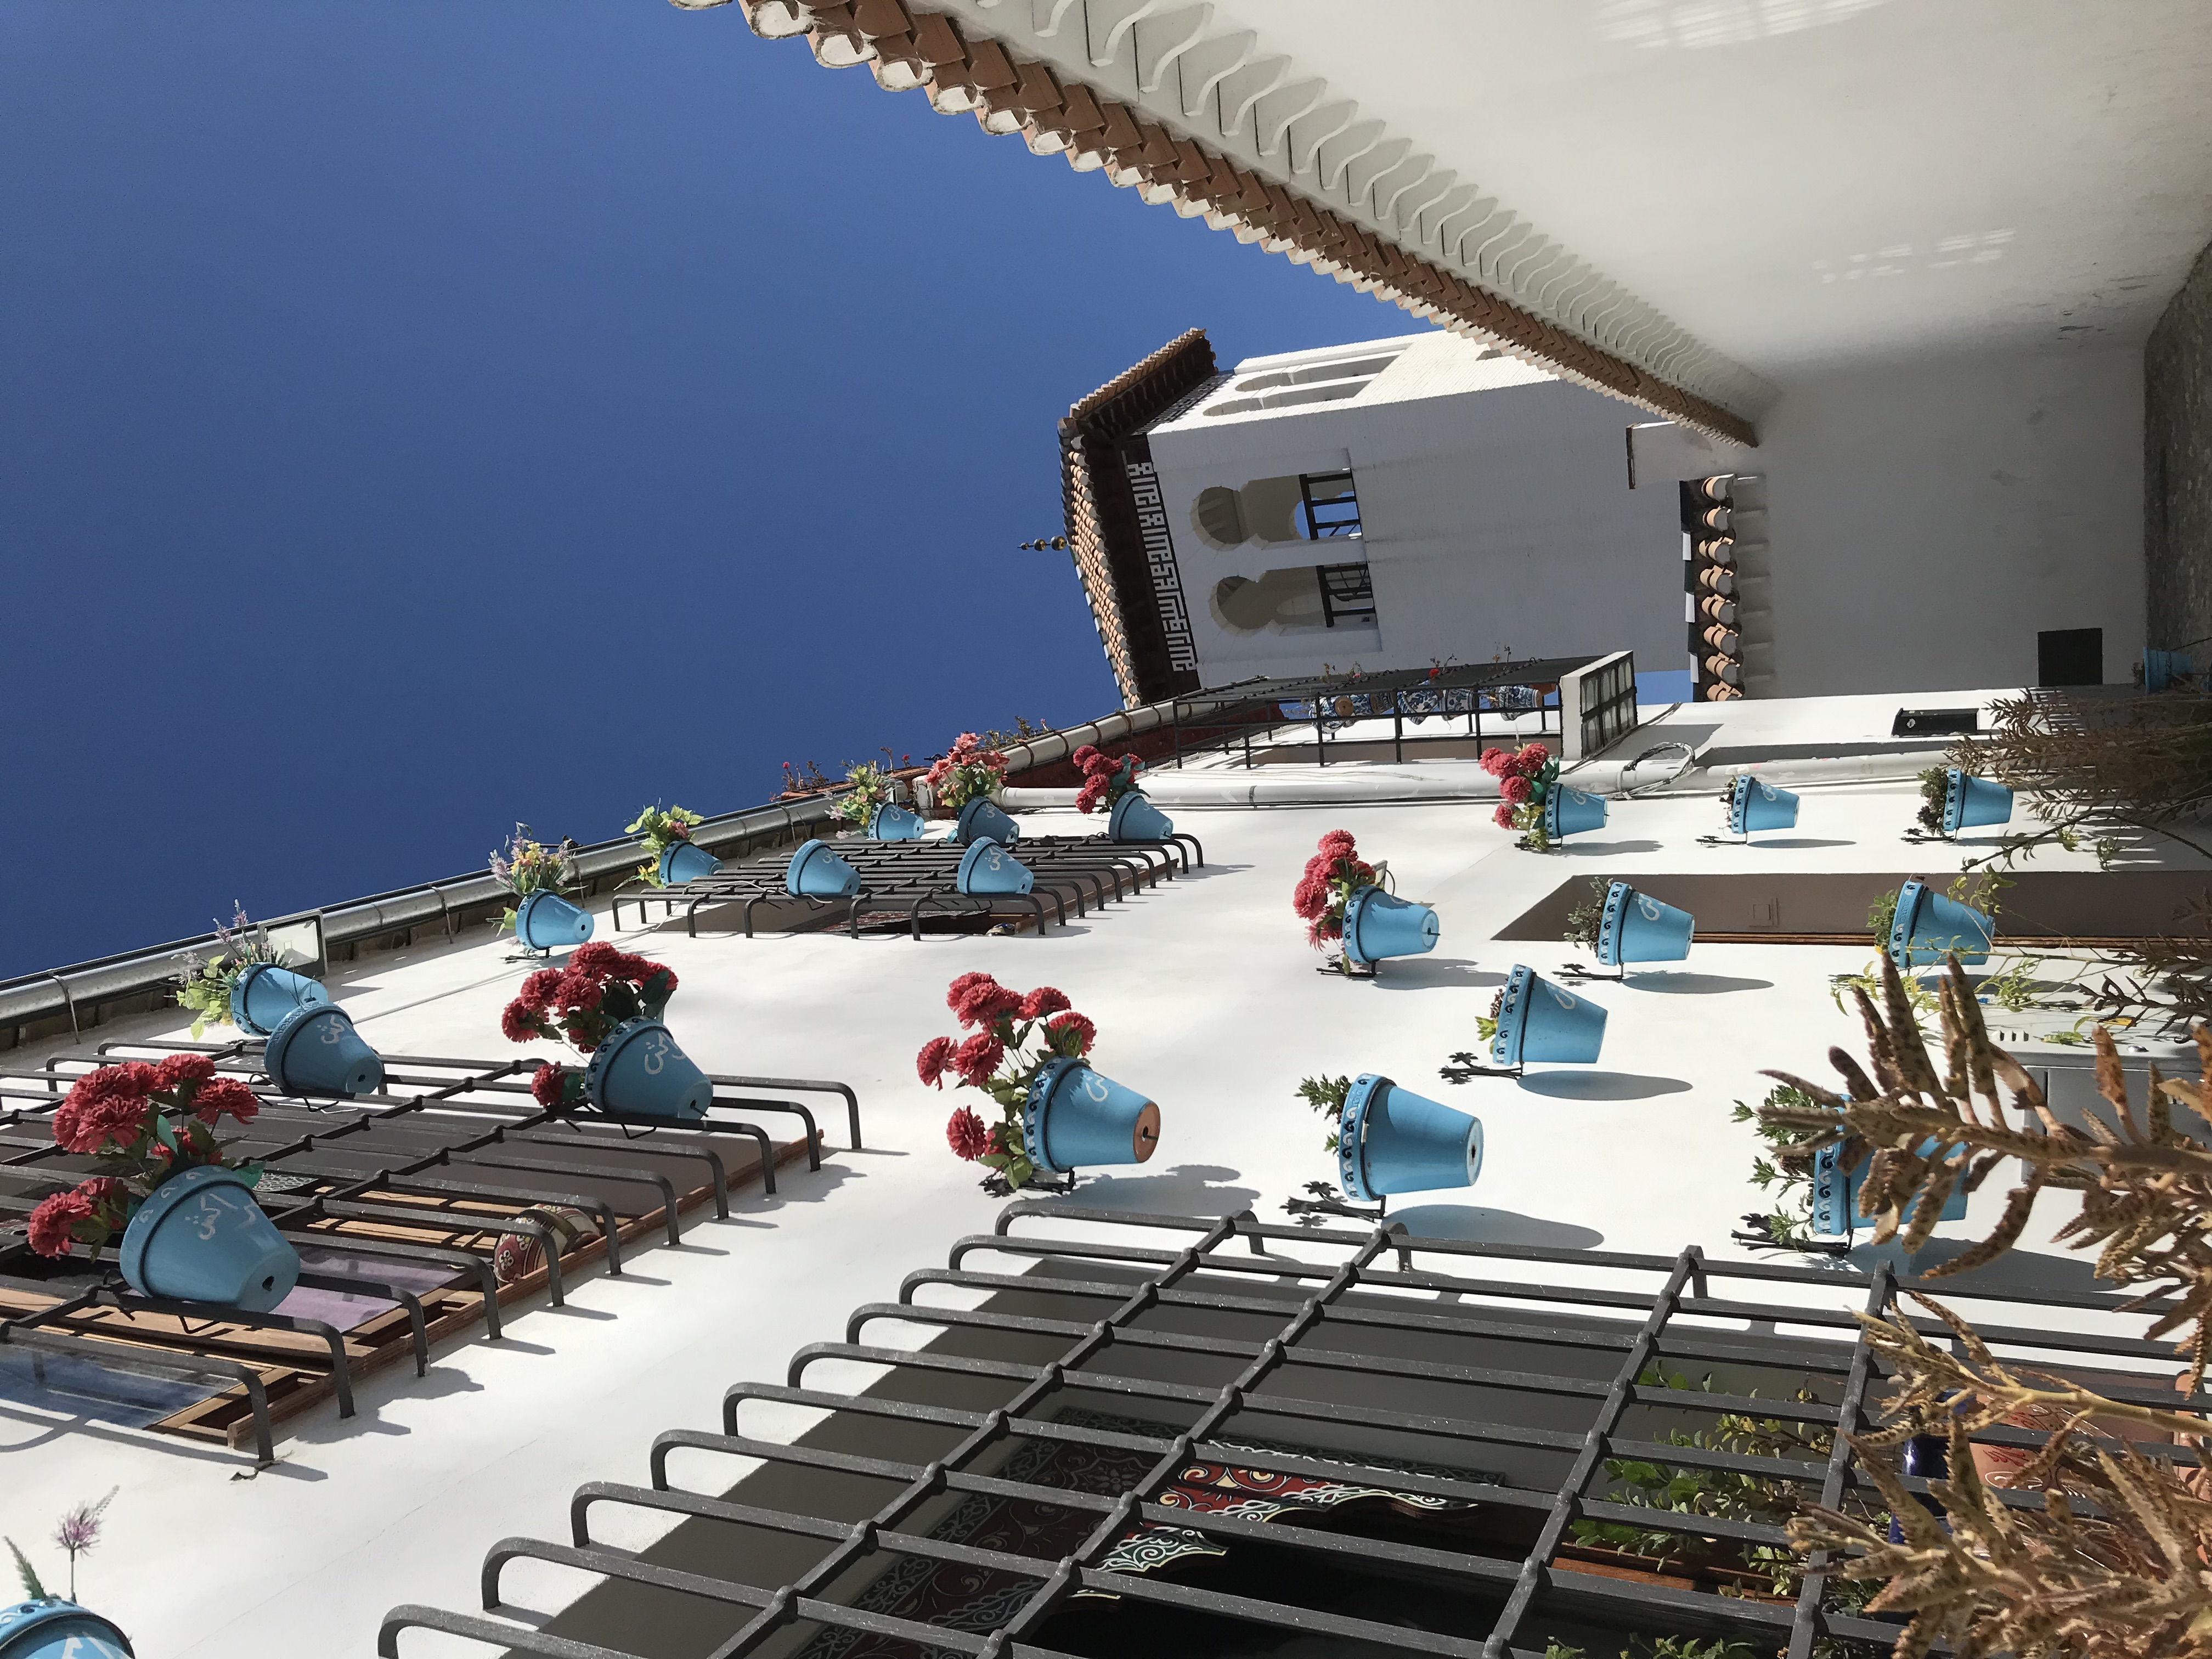
granada, azure, house, urban design, outdoor furniture, animation